Rudolf Hrušínský

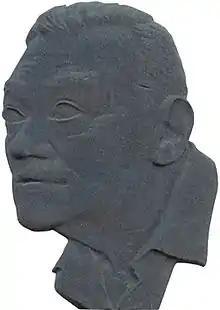
Memorial plaque in his native town

He was born back stage at the theatre in Nová Včelnice on 17 October 1920. His parents were Hermina Červičková and Rudolf Hrušínský (born Rudolf Böhm). His family moved from place to place, but eventually settled in Prague. He studied law school, but dropped out of to pursue acting. Initially he starred in minor plays, but managed to escalate to famous film roles, many of which won him fame abroad. He spent most of his theatrical career in Czech National Theatre. In 1968 he signed The Two Thousand Words manifesto. As a result he was not allowed to star in movies or in theatres until 1976.